Arlington, California

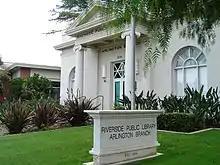
The 1909 Arlington Branch Library, one of the oldest buildings in the Arlington area.

Arlington is a community about seven miles southwest of Riverside, California, that is part of the Inland Empire, which is east of the Los Angeles and Orange County metropolitan areas.